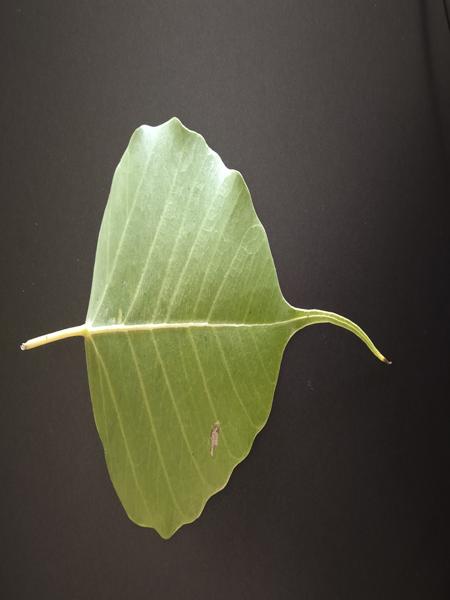
Plant: Arali